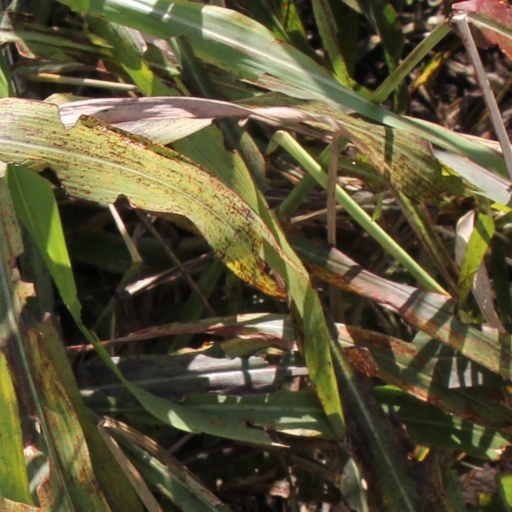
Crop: sorghum